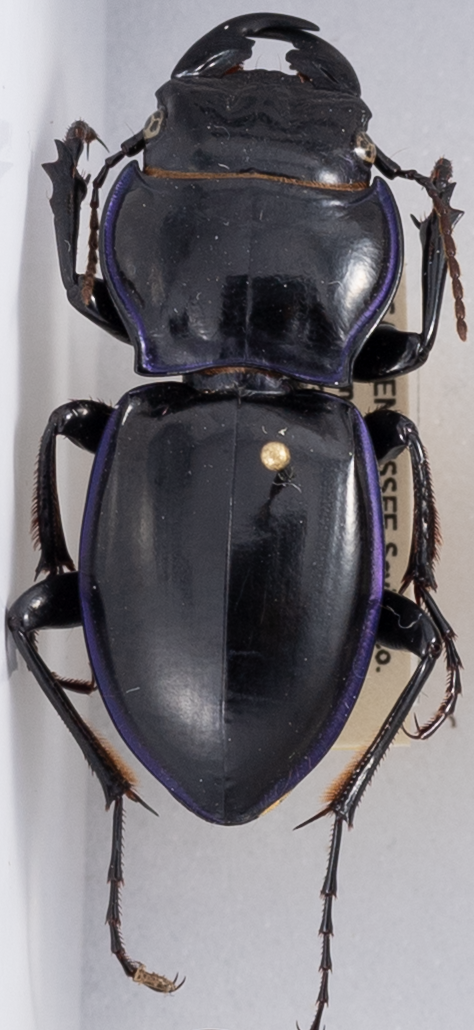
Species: Pasimachus punctulatus
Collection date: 2018-05-15
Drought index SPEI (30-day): -1.01
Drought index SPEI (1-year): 0.17
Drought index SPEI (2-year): -0.46